Ziad Jarrah

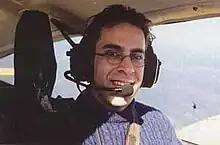
Jarrah flying in Florida, December 2000

Jarrah apparently entered the United States on seven occasions, more than any other hijacker. On 25 May 2000, he applied for and received a five-year US B-1/B-2